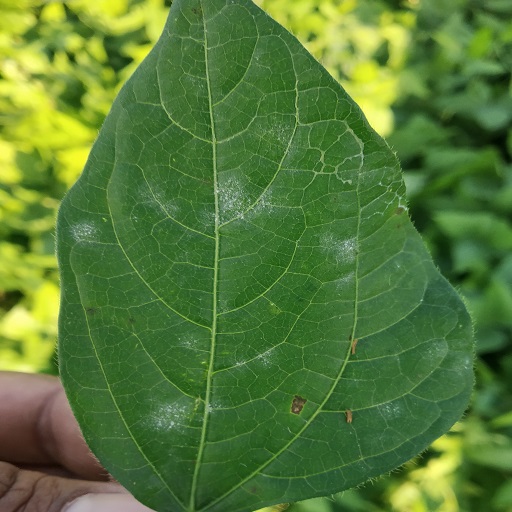
Label: Powdery Mildew